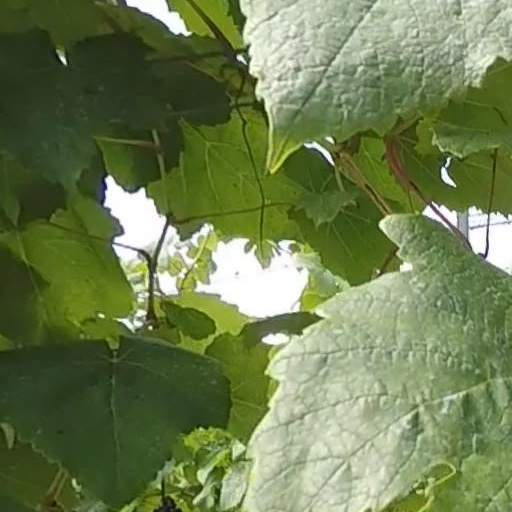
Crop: grape